Gainesville Police Department

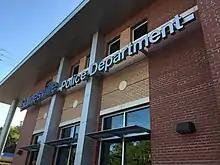
Gainesville Police Department headquarters, March 2018

The Gainesville Police Department is responsible for law enforcement within the city limits of Gainesville, Florida. This includes operations, investigations, crime prevention, victim outreach, community outreach, and youth outreach.